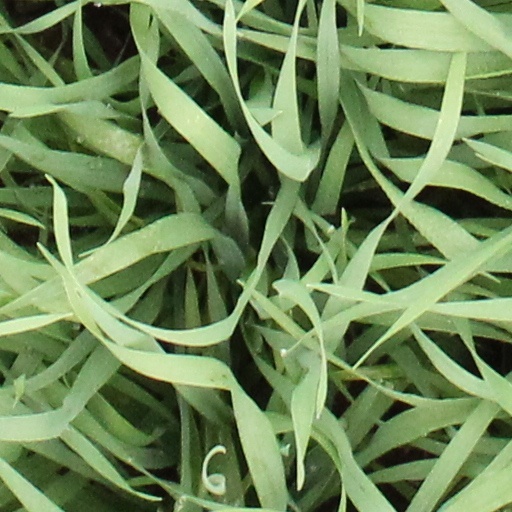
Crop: wheat